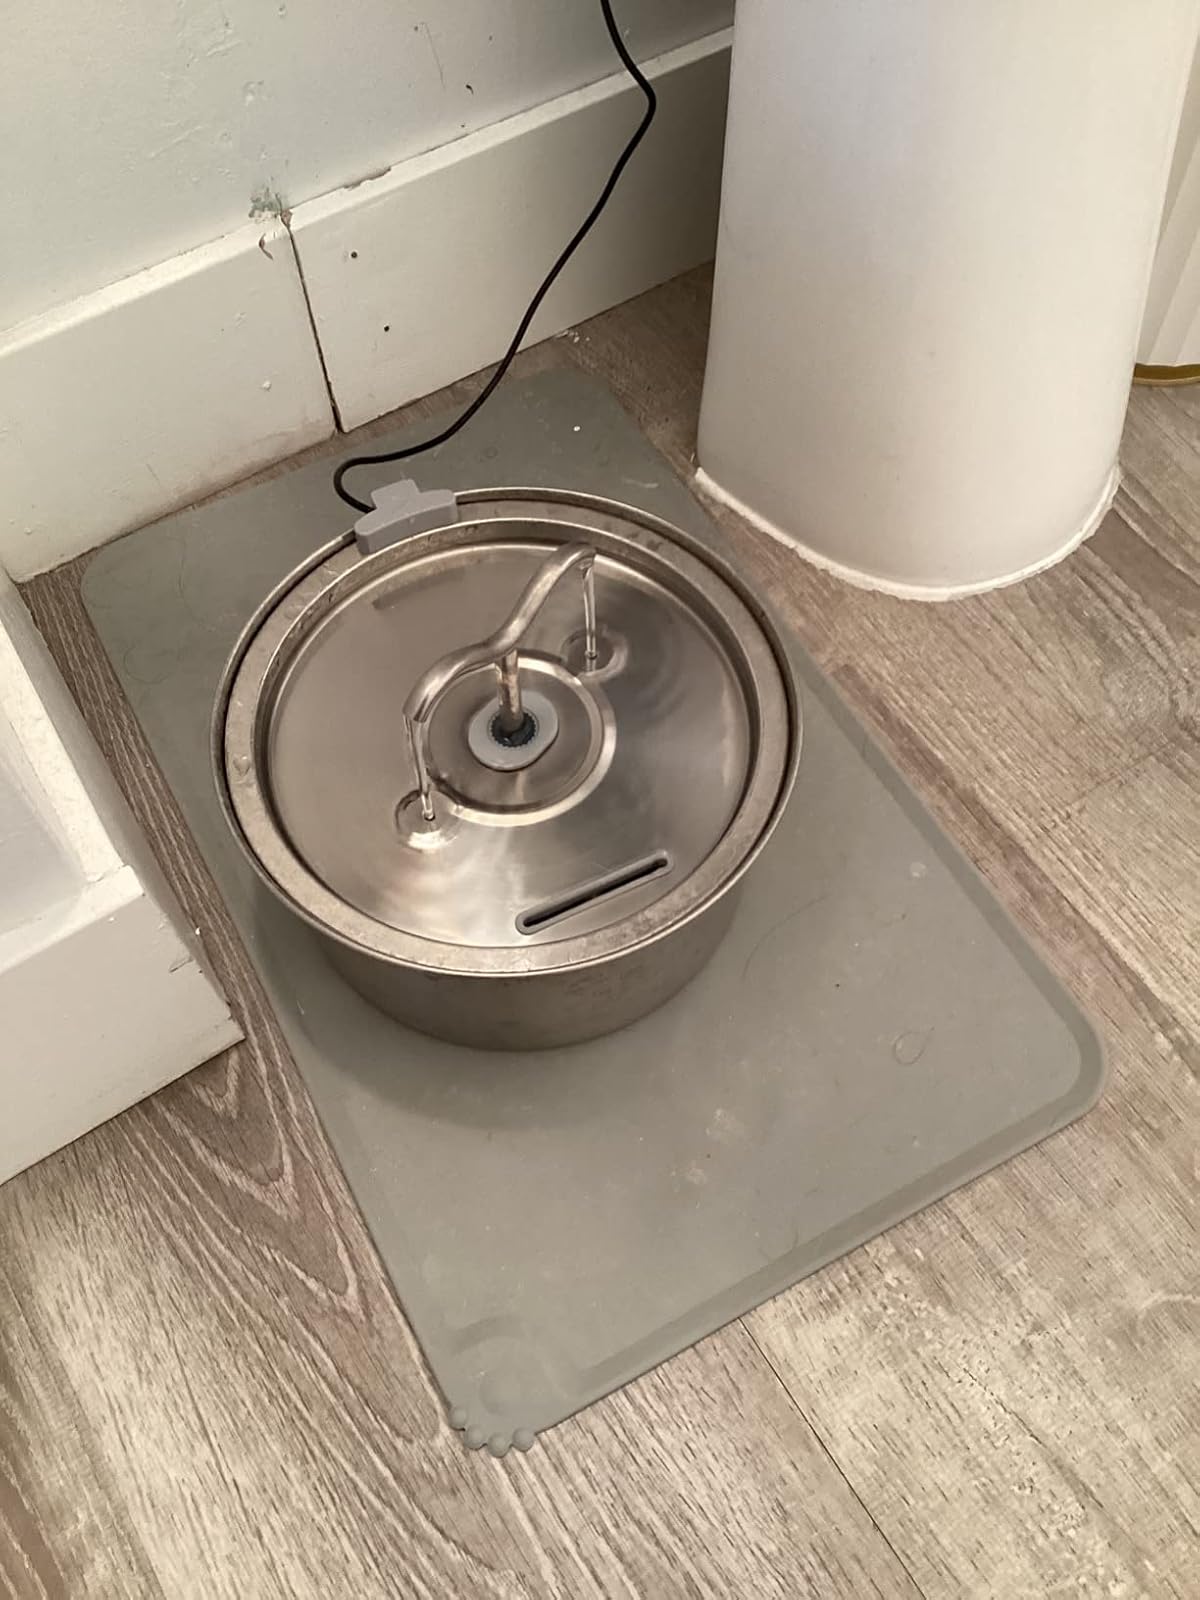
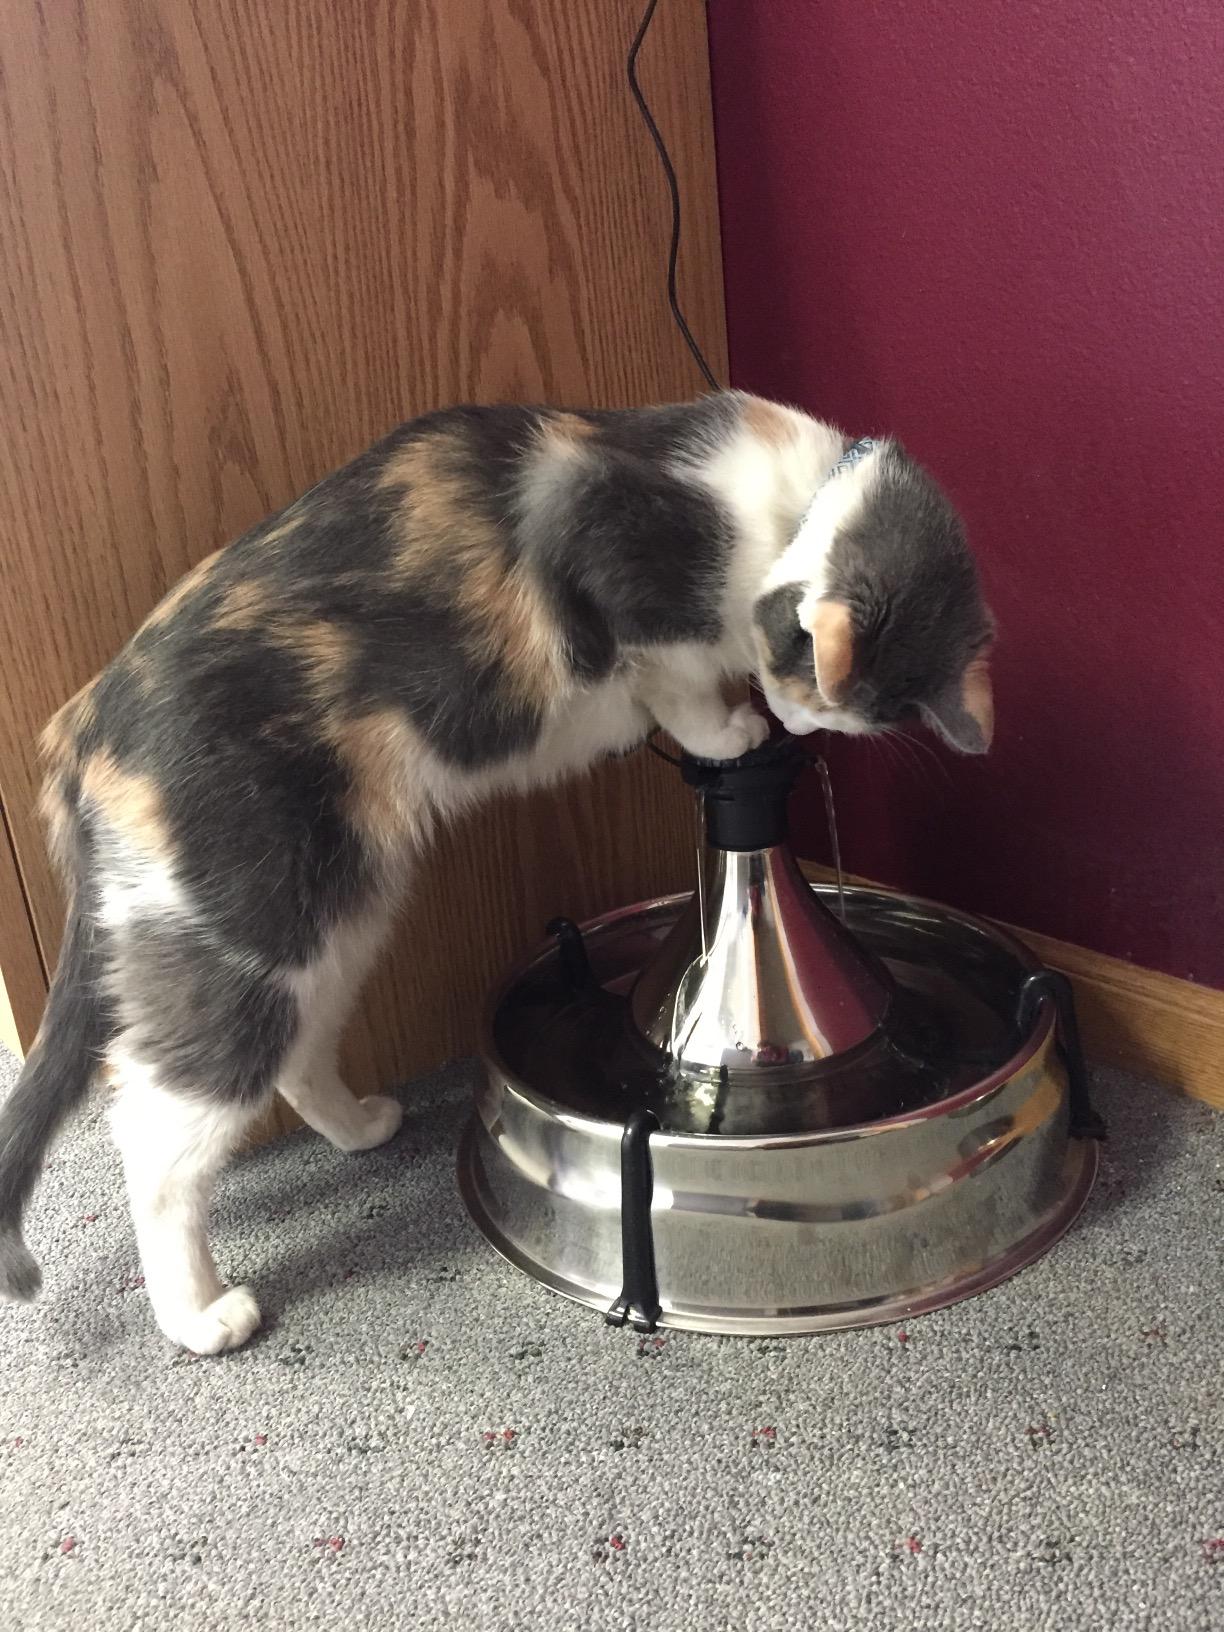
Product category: items_bowl
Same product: no